Second Rosetti cabinet

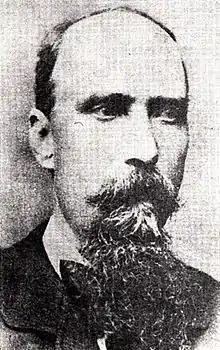
Theodor Rosetti

The second cabinet of Theodor Rosetti was the government of Romania from 12 November 1888 to 22 March 1889.